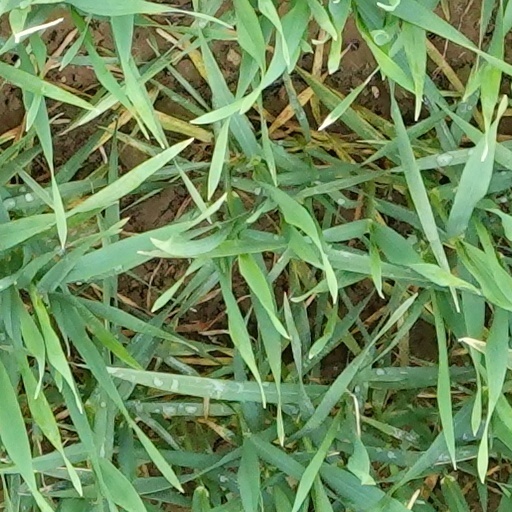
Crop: wheat